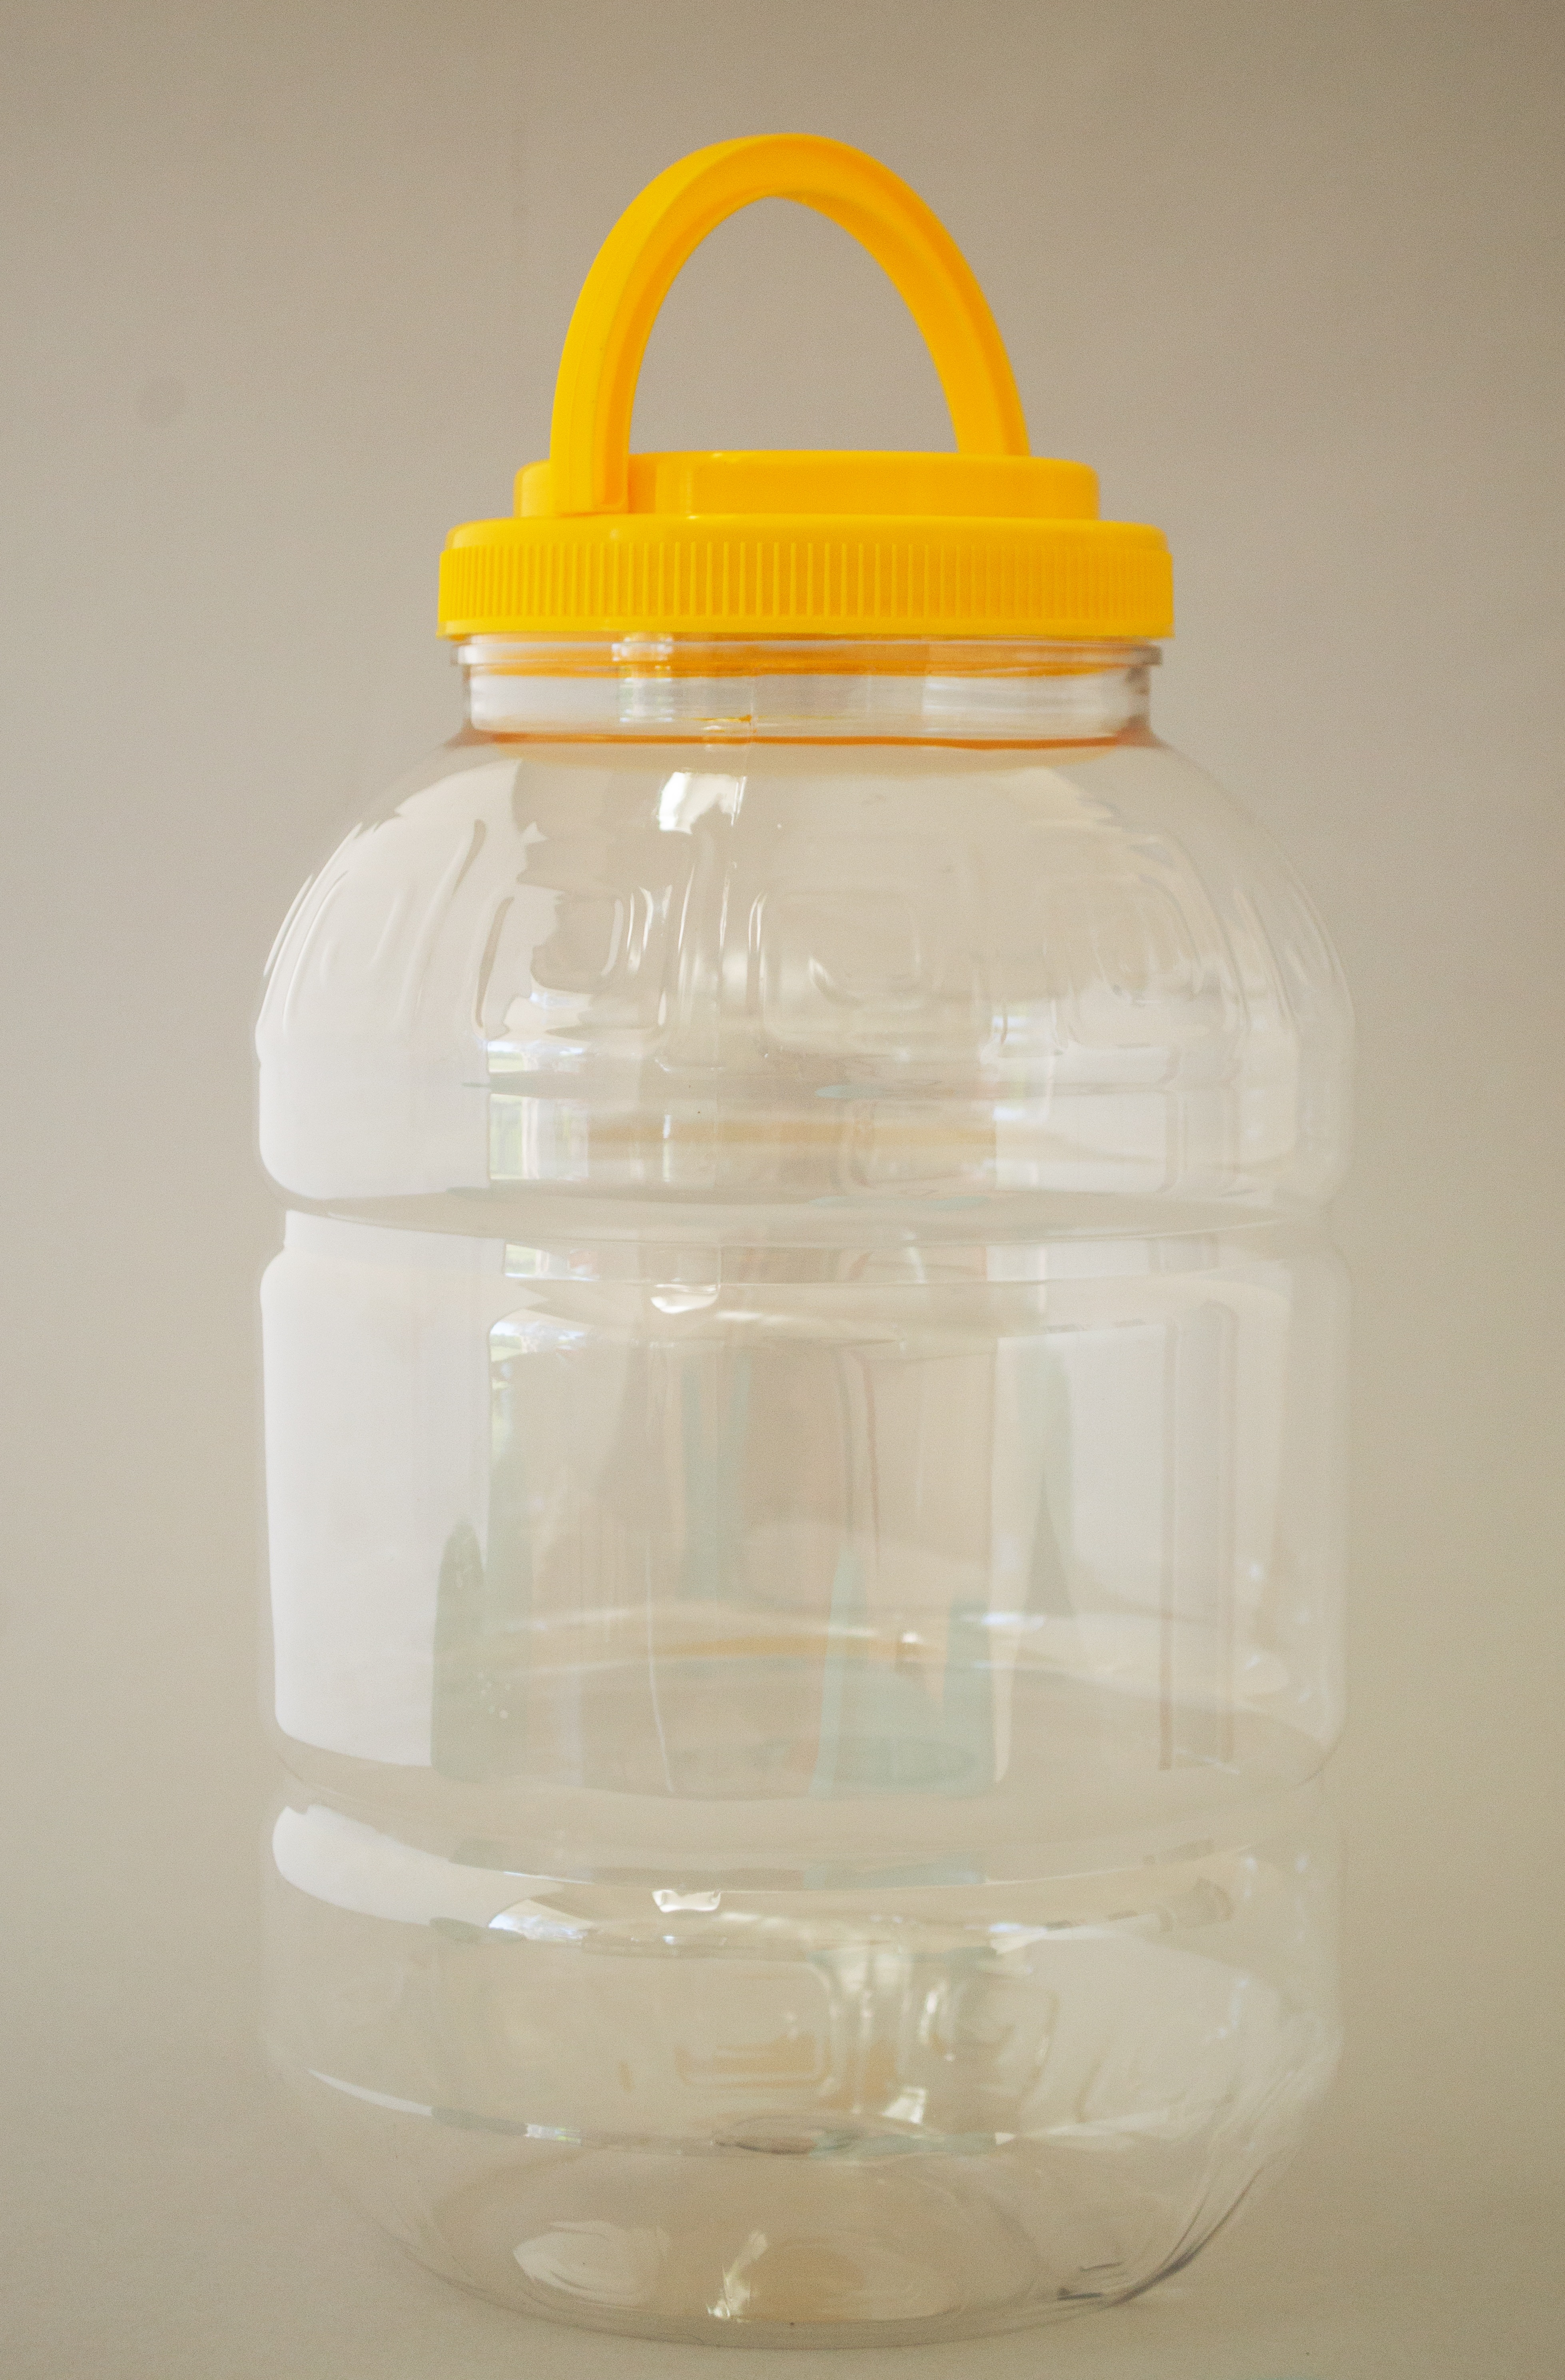
plastic, jar, clear, pet, bottle, lighting, tableware, glass bottle, mason jar, product, transparent, container, cap, plastic bottle, pvc, product photography, baby bottle, home accessories, drinkware, baby products, pet jar with cap, 4 liter